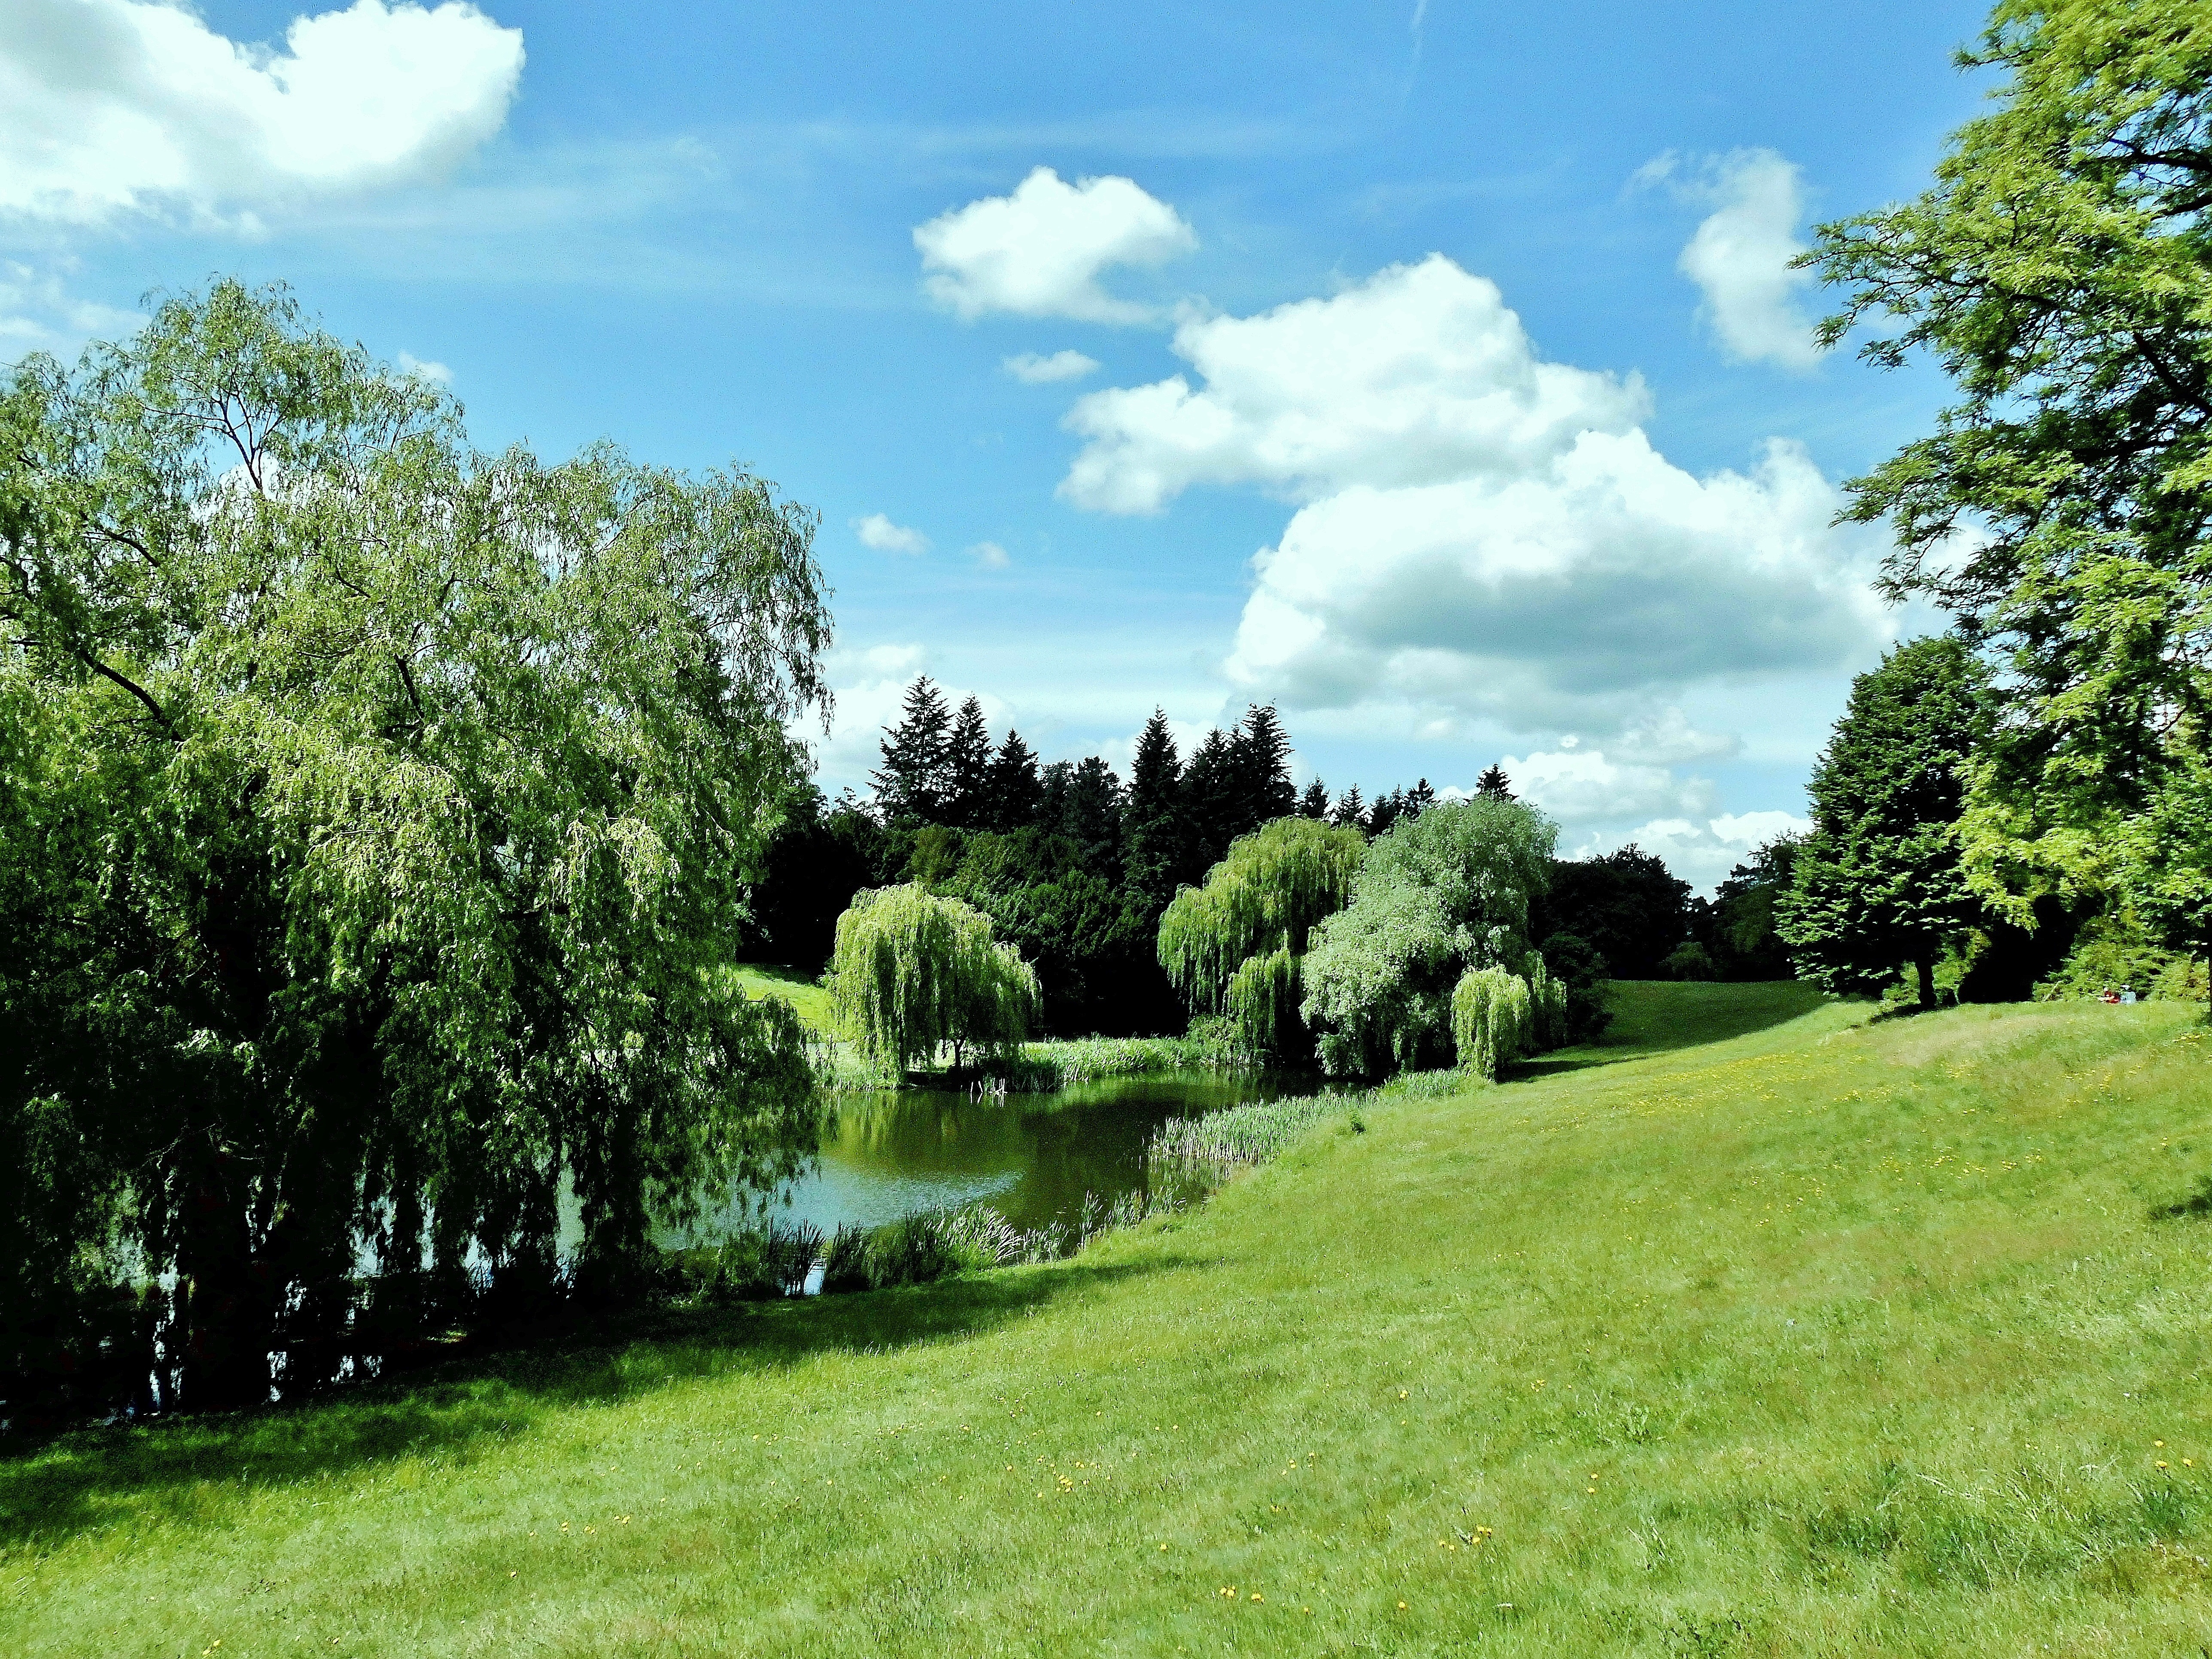
landscape, tree, nature, grass, lawn, meadow, hill, flower, green, pasture, park, garden, shrub, plantation, botanical garden, estate, rural area